Chickie Geraci Poisson

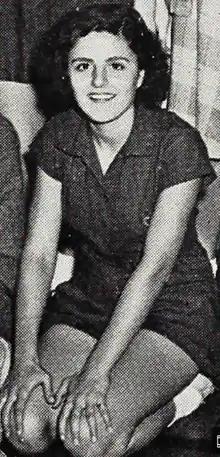
Geraci from the 1947 Clifford J. Scott HS yearbook

Angela Marie "Chickie" Geraci Poisson, formerly Angelea Marie Geraci (born June 18, 1931), is an American former field hockey player and coach. She played on U.S. women's national field hockey team from 1953 to 1963 and was in the first class of inductees into the U.S. Field Hockey Association Hall of Fame.